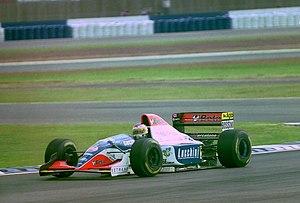
La Minardi M194 est une monoplace de Formule 1 engagée par la Scuderia Minardi dans le cadre de la saison 1994 de Formule 1. Elle est pilotée par les Italiens Pierluigi Martini et Michele Alboreto. L'Italien Luca Badoer est le pilote essayeur de l'écurie.